Miva, Queensland

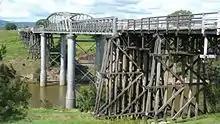

There are no schools in Miva. The nearest government primary schools are Theebine State School in neighbouring Theebine to the east, Gundiah State School in Gundiah to the north-east, and Woolooga State School in neighbouring Woolooga to the south-west. The nearest government secondary schools are Kilkivan State School (to Year 10) in Kilkivan to the south-west and James Nash State High School (to Year 12) in Gympie to the south-east. There are also non-government schools in Gympie and its suburbs.